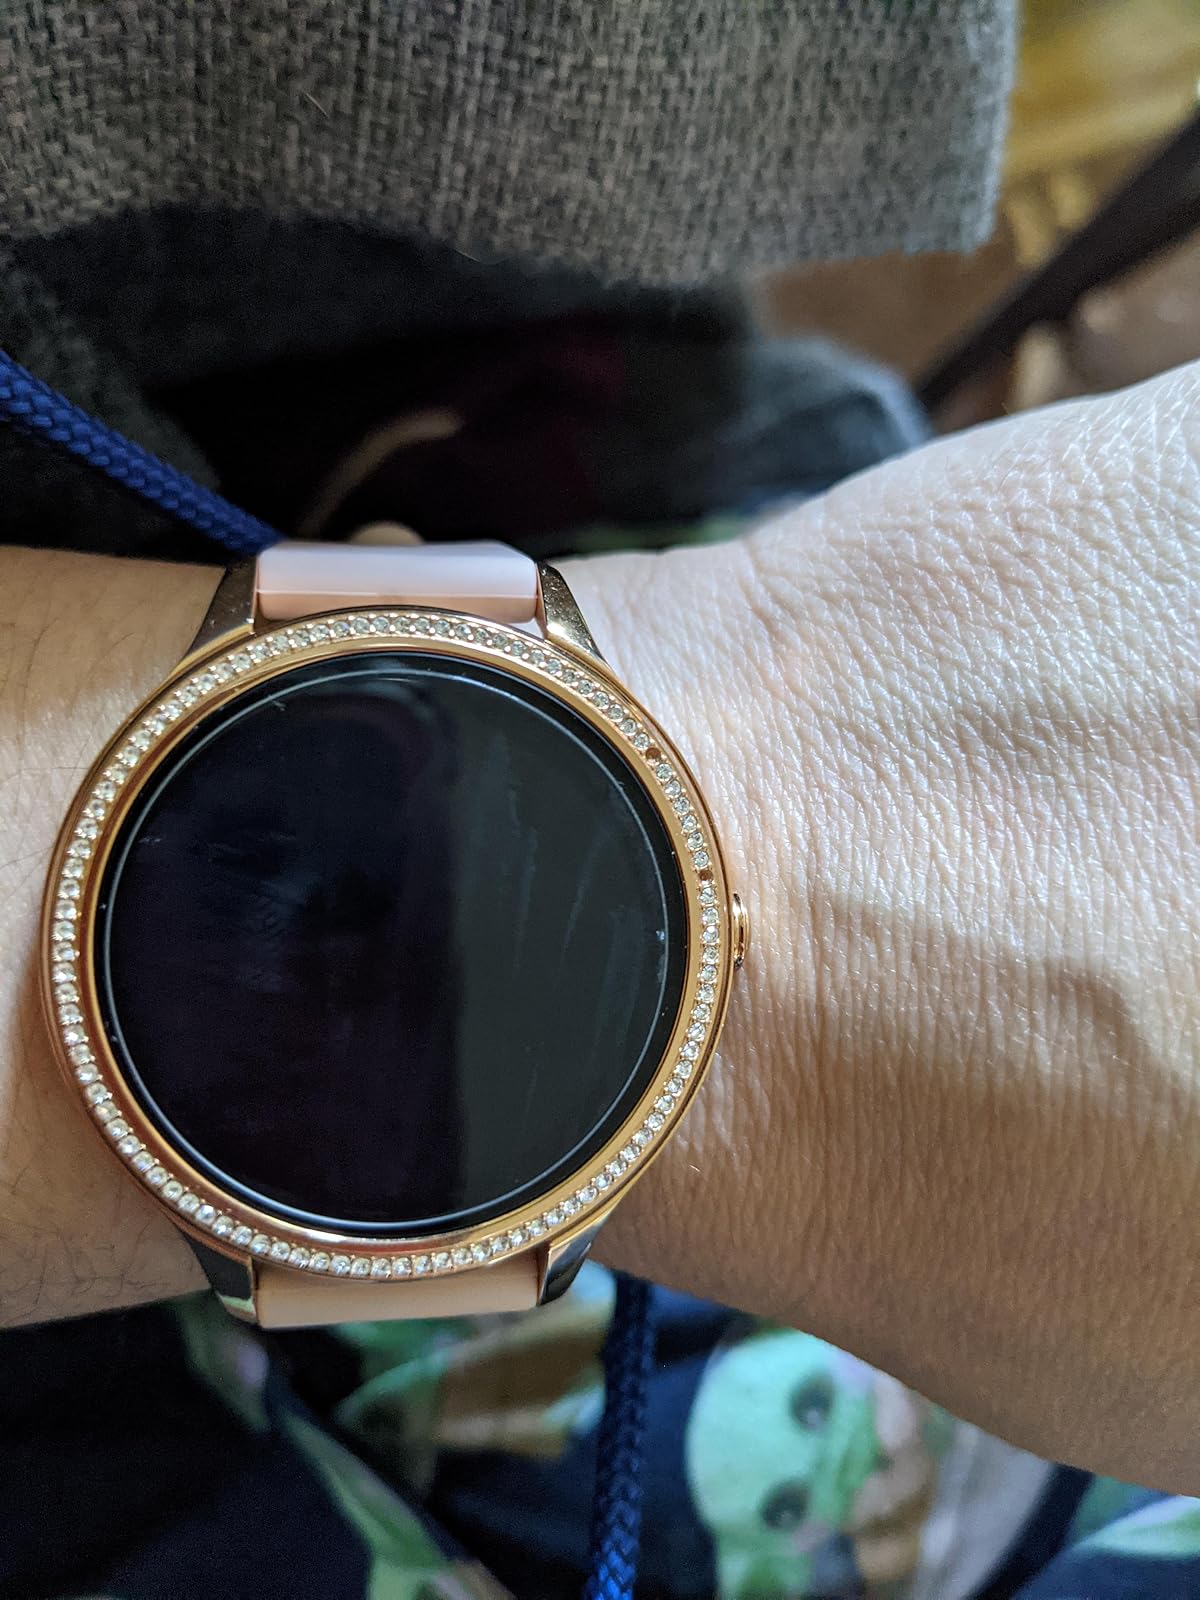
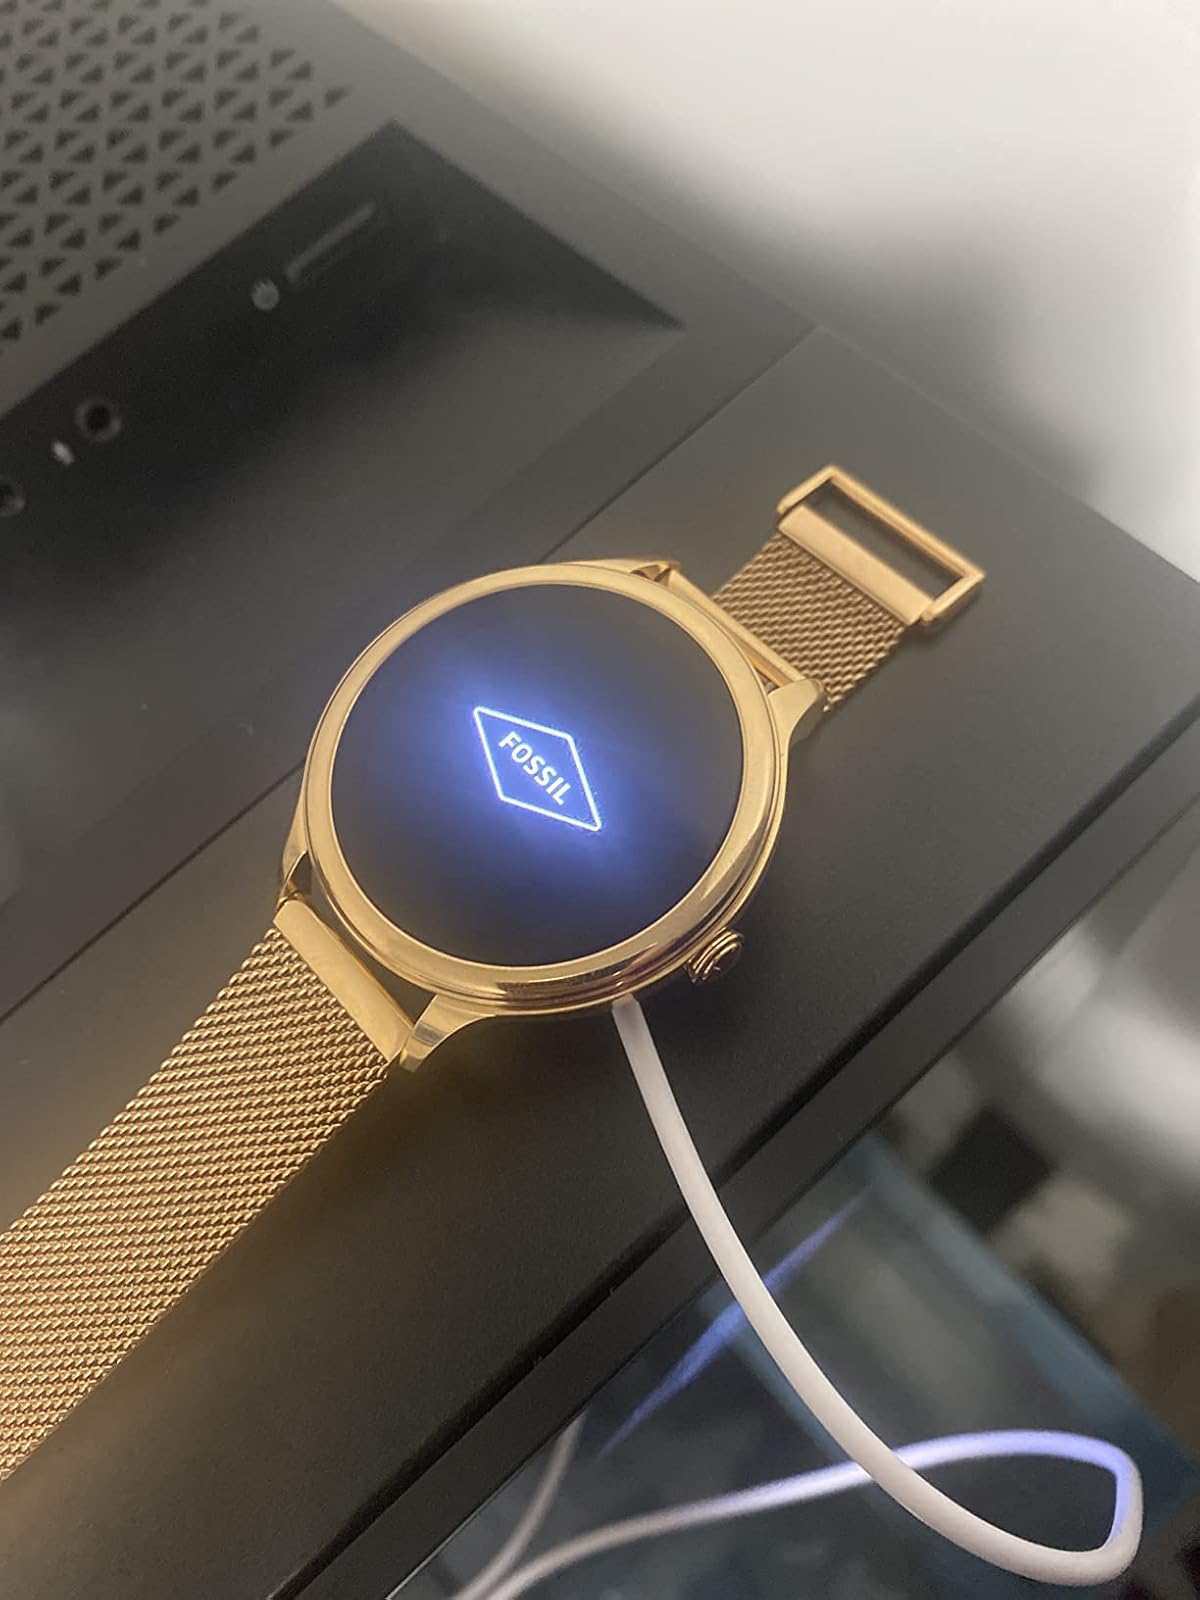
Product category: smartwatch
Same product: no